Tokyopop

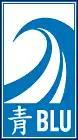
Logo for Blu Manga

Blu Manga is an imprint under which Tokyopop published "shōnen-ai" and "yaoi" manga titles. The imprint was launched in 2005. Initially, the company denied that it owned Blu, stating that it was only distributing for another company. The company released no editor names, nor company contact info out of fear there would be backlash and hate mail from "moral crusaders". In 2006, Tokyopop confirmed Blu was their own imprint. Blu Manga considered that their "non-girly" branding had enabled the imprint, in a genre stereotypically created by women for women, to reach out to a male and gay audience. Early titles published by BLU were "Earthian", "Love Mode", and "Shinobu Kokoro".